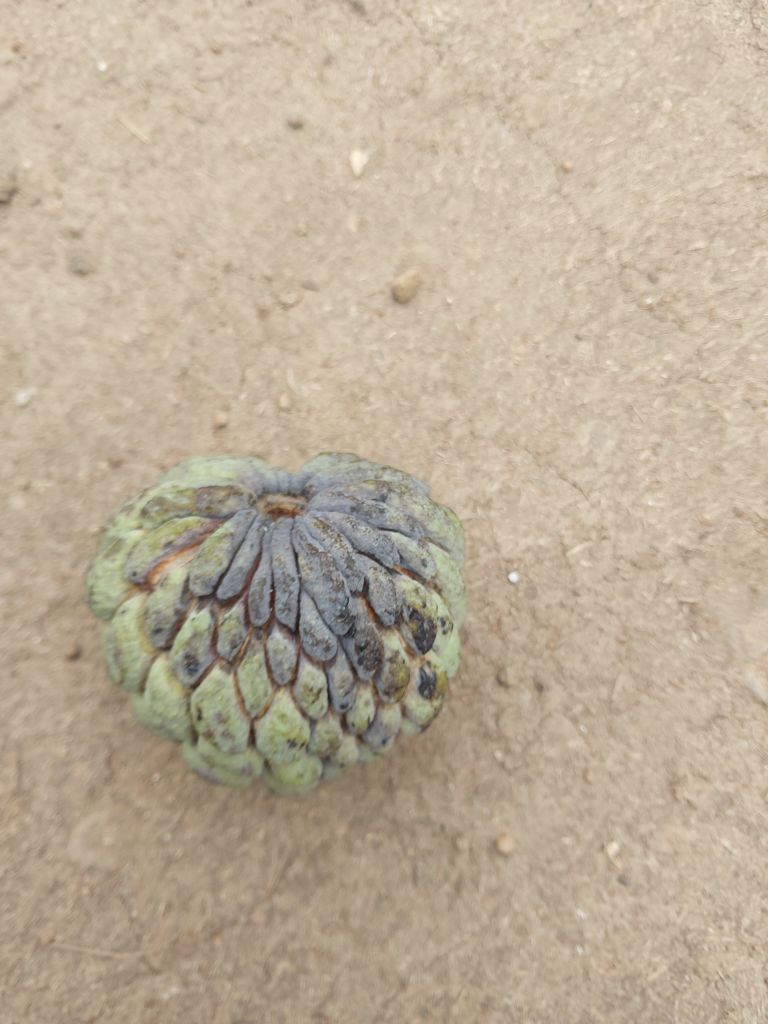
Disease label: Blank Canker